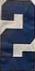
Number: 2